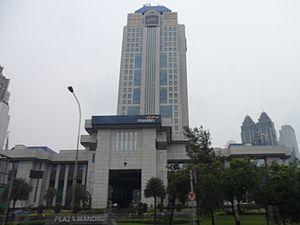
Bank Mandiri est une banque publique indonésienne basée à Jakarta. Elle possède 1 733 agences et 11 000 distributeurs automatiques en Indonésie en septembre 2012. Elle est issue en 1998 de la fusion entre Bank Bumi Daya, Bank Dagang Negara, Bank Expor Impor et Bank Pembangunan Indonesia.